Keep Your Powder Dry

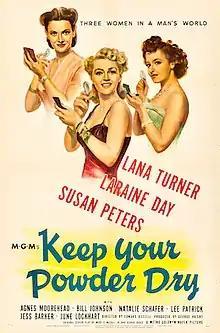

Keep Your Powder Dry is a 1945 American drama film directed by Edward Buzzell and starring Lana Turner, Susan Peters, and Laraine Day. Its plot follows three women who join the Women's Army Corps during World War II. The screenplay was written by George Bruce and Mary C. McCall, Jr.